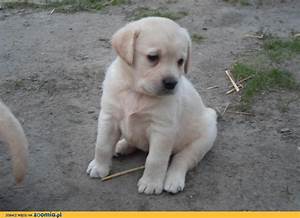
Label: cane